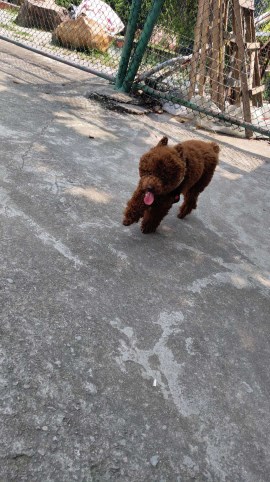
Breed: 2925-n000114-toy_poodle